Curtiss Model S

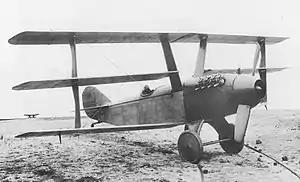
Curtiss S-3

The Model S was Curtiss' first attempt at a fast and maneuverable single-seat fighter. The first variant, S-1, had disappointing performance. In March 1917, new wings were attached to the S-1 fuselage and the project was redesignated S-2. In 1917, the S-3 became the first triplane in service in the United States. In 1918 and 1919, Curtiss experimented with seaplane versions of the S-3, designated S-4 and S-5. The S-6 was intended to be an improved S-3, but performance was poor and of the 12 ordered by the USASC, only 1 was delivered.